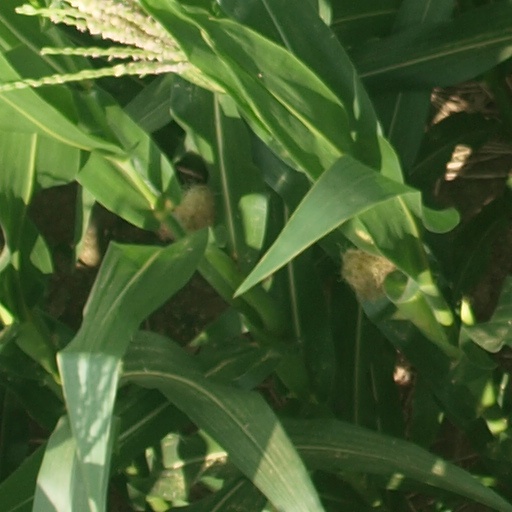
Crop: maize; corn